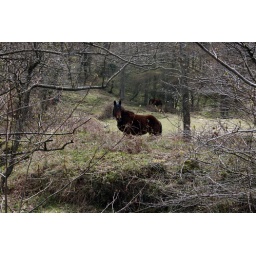
a sky for shoeing horses under